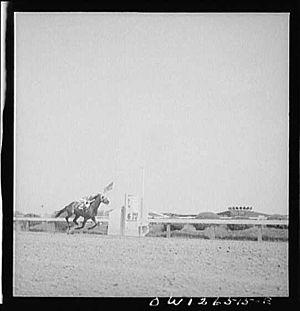
Count Fleet était un cheval de course américain, vainqueur de la Triple Couronne en 1943.